Sherman Antitrust Act

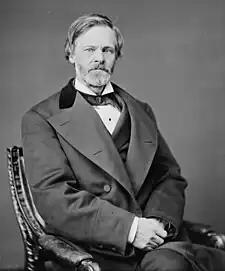
Sen. John Sherman (R–Ohio), the principal author of the Sherman Antitrust Act

The Sherman Antitrust Act of 1890 is a United States antitrust law which prescribes the rule of free competition among those engaged in commerce and consequently prohibits unfair monopolies. It was passed by Congress and is named for Senator John Sherman, its principal author.